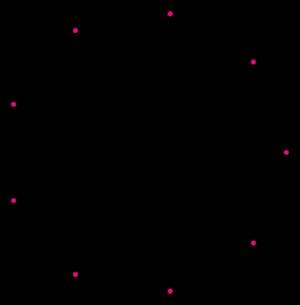
En géométrie euclidienne, un polygone régulier est un polygone à la fois équilatéral et équiangle. Un polygone régulier est soit convexe, soit étoilé.